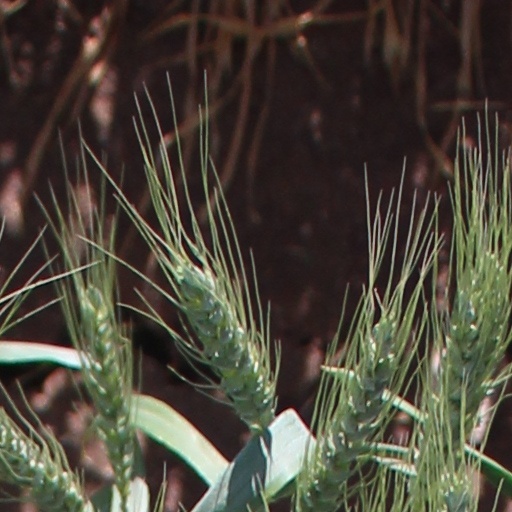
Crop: wheat